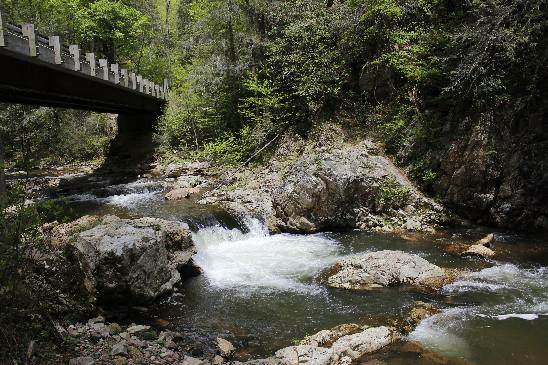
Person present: No